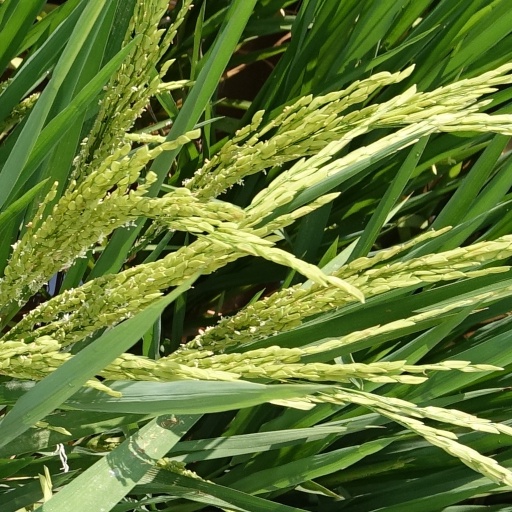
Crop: rice